Action of 30 October 1762

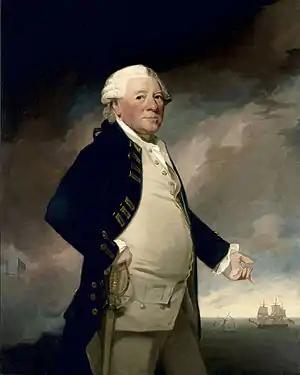
"Admiral Sir Hyde Parker, 5th Bt", George Romney

The action of 30 October 1762 was a minor naval battle that was fought in the San Bernardino Strait off the coast of British-occupied Manila in the Philippines between two Royal Navy ships and a Spanish ship; the 60 gun ship of the line HMS "Panther" under Captain Hyde Parker and the frigate HMS "Argo" under Richard King captured the heavily armed Spanish treasure galleon "Santisima Trinidad".